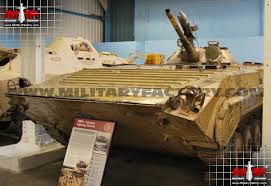
Label: BMP